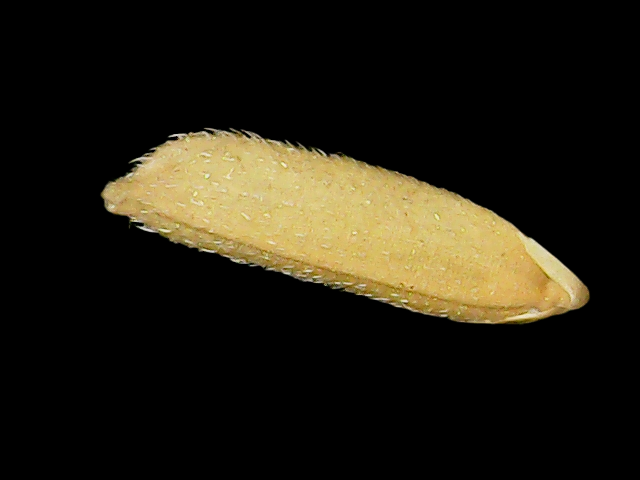
Rice variety: Binadhan16